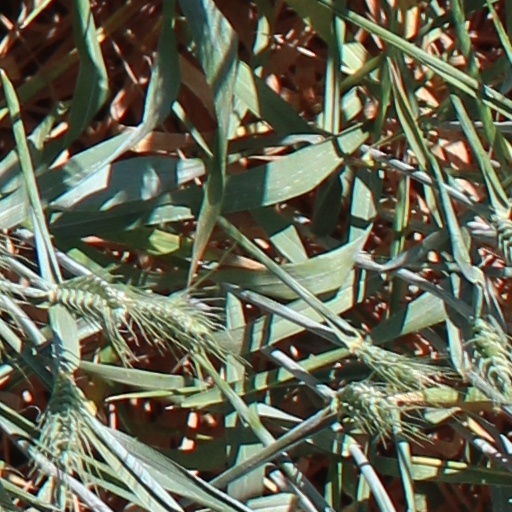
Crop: wheat